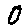
Label: 0